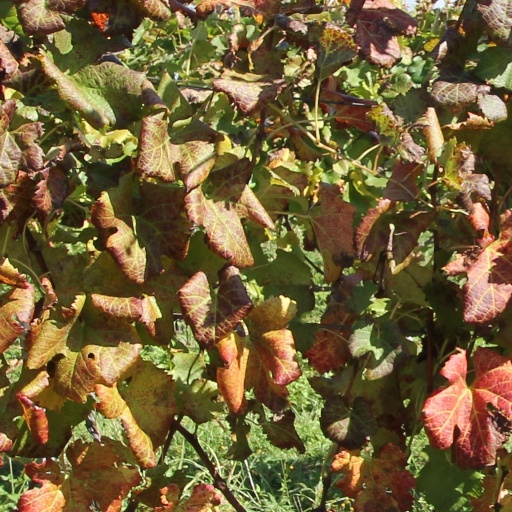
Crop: grape